Merrill B. Twining

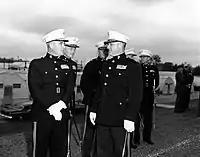
Lieutenant general Merrill B. Twining (left), Commandant, Marine Corps Schools, and Colonel Lowell E. English, Commanding officer, the Basic School, discuss the recent parade they have viewed at the Basic School.

During the planning phase, Lieutenant Colonel Twining and Major William B. McKean were flown over the then Japanese-held island on 17 July 1942, for the first sighting of Guadalcanal by U.S. Marines in World War II. Following the Guadalcanal campaign, he served as assistant chief of staff, G-3, of I Marine Amphibious Corps, then commanded by General Alexander A. Vandegrift.